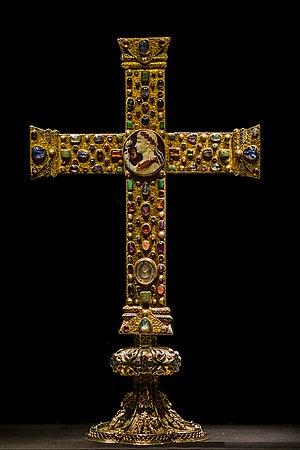
La croix de Lothaire, conservée dans le trésor de la cathédrale d&#39
Le trésor de la cathédrale d’Aix-la-Chapelle est l‘un des trésors ecclésiastiques les plus importants d’Europe, collection unique d’objets précieux du Moyen Âge. En 1995, l’installation du trésor de la cathédrale d'Aix-la-Chapelle a été modifiée pour être adapté aux méthodes de conservation et de restauration les plus récentes. Depuis, les objets exposés sont exposés dans des locaux reliés au cloître de la cathédrale. La présentation du trésor s’étend sur une superficie de 600 m² sur plusieurs niveaux et dans diverses salles ; plus d'une centaine d'œuvres d'art sont exposés.